French Consulate

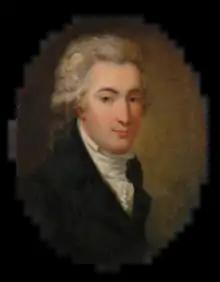
Portrait of Louis Antoine de Bourbon, Duke of Enghien, by Jean-Michel Moreau

Bonaparte needed to rid himself of Sieyès and of those republicans who had no desire to hand over the republic to one man, particularly Moreau and Masséna, his military rivals. At the Battle of Marengo on 14 June 1800, what briefly seemed like a potential defeat for France was ultimately secured by the generals Louis Desaix and François Christophe de Kellermann. This offered a further opportunity to Napoleon's ambitions by increasing his popularity. The royalist plot of the rue Saint-Nicaise on 24 December allowed Napoleon to make a clean sweep of the democratic republicans, who despite their innocence, were deported to French Guiana. Napoleon annulled the Assemblies and made the Senate omnipotent in constitutional matters.